Soil salinity control

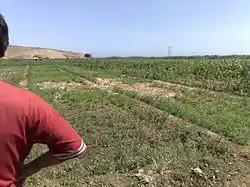
Irrigated saline land with poor crop stand

Soil salinity control refers to controlling the process and progress of soil salinity to prevent soil degradation by salination and reclamation of already salty (saline) soils. Soil reclamation is also known as soil improvement, rehabilitation, remediation, recuperation, or amelioration.